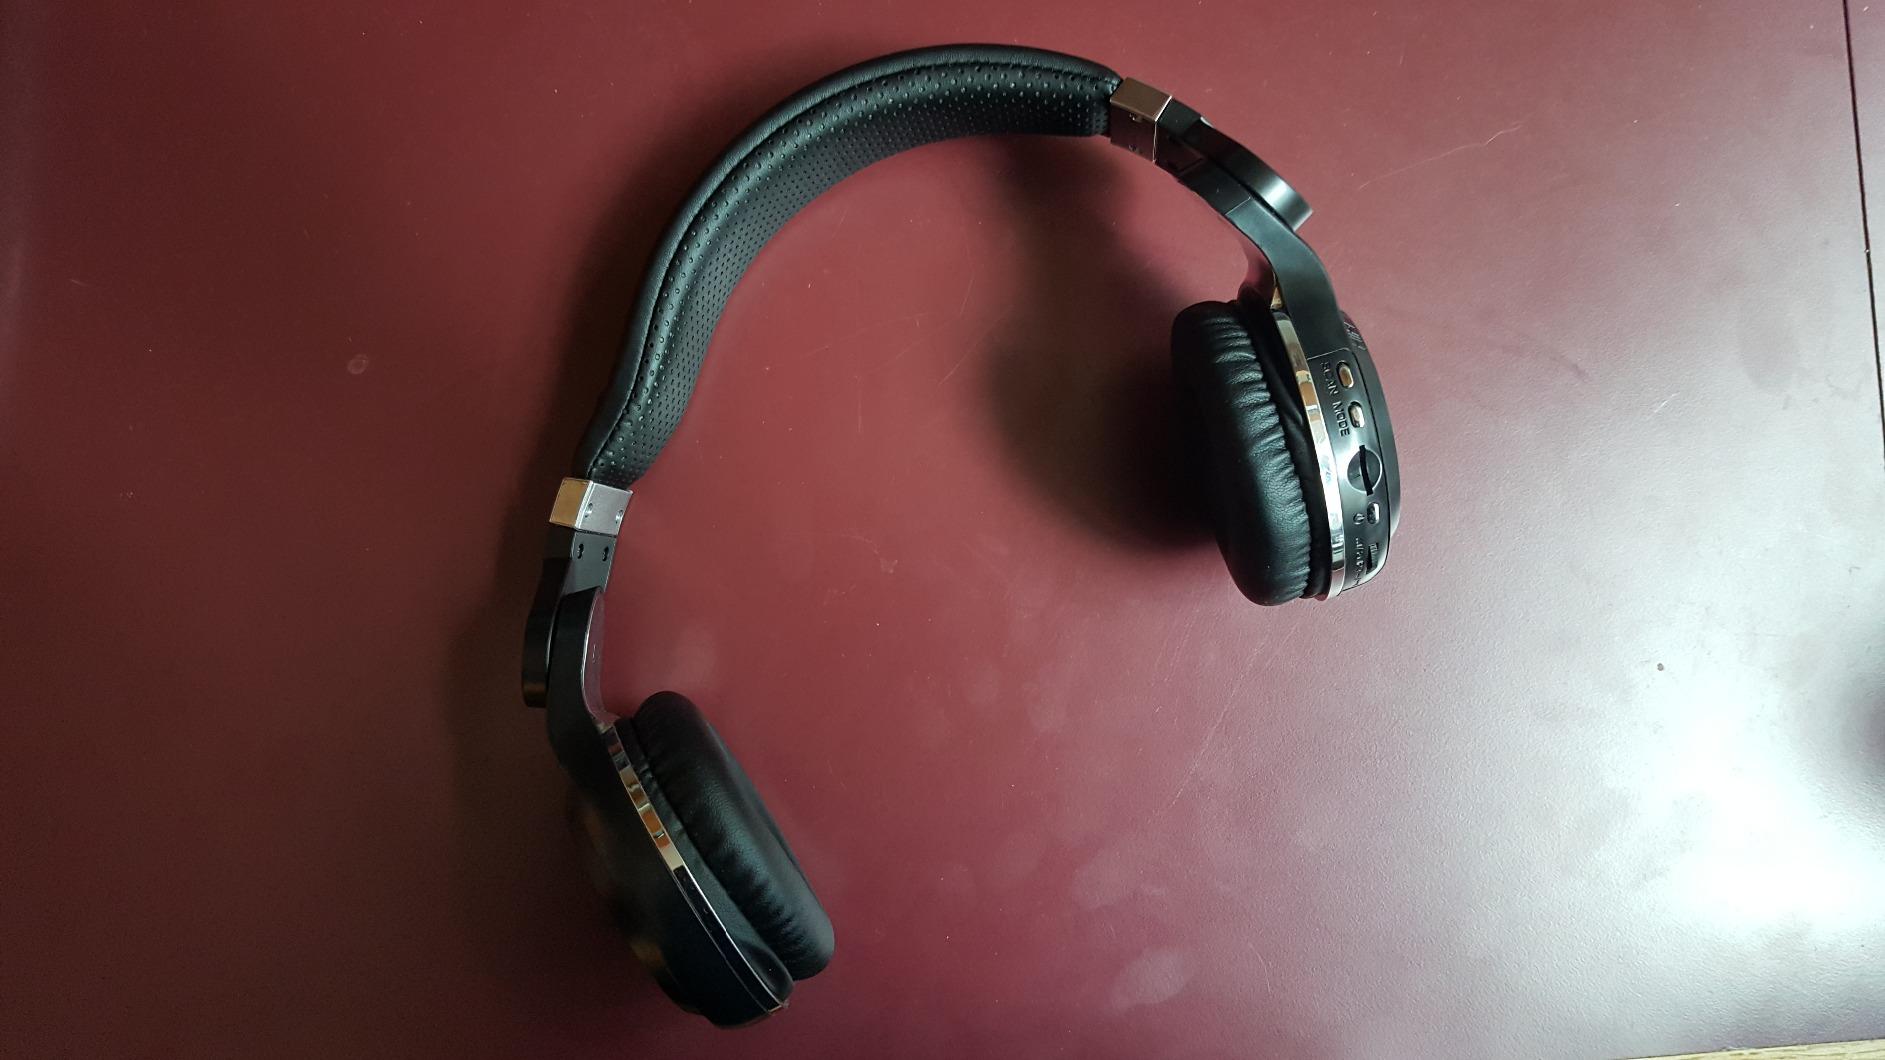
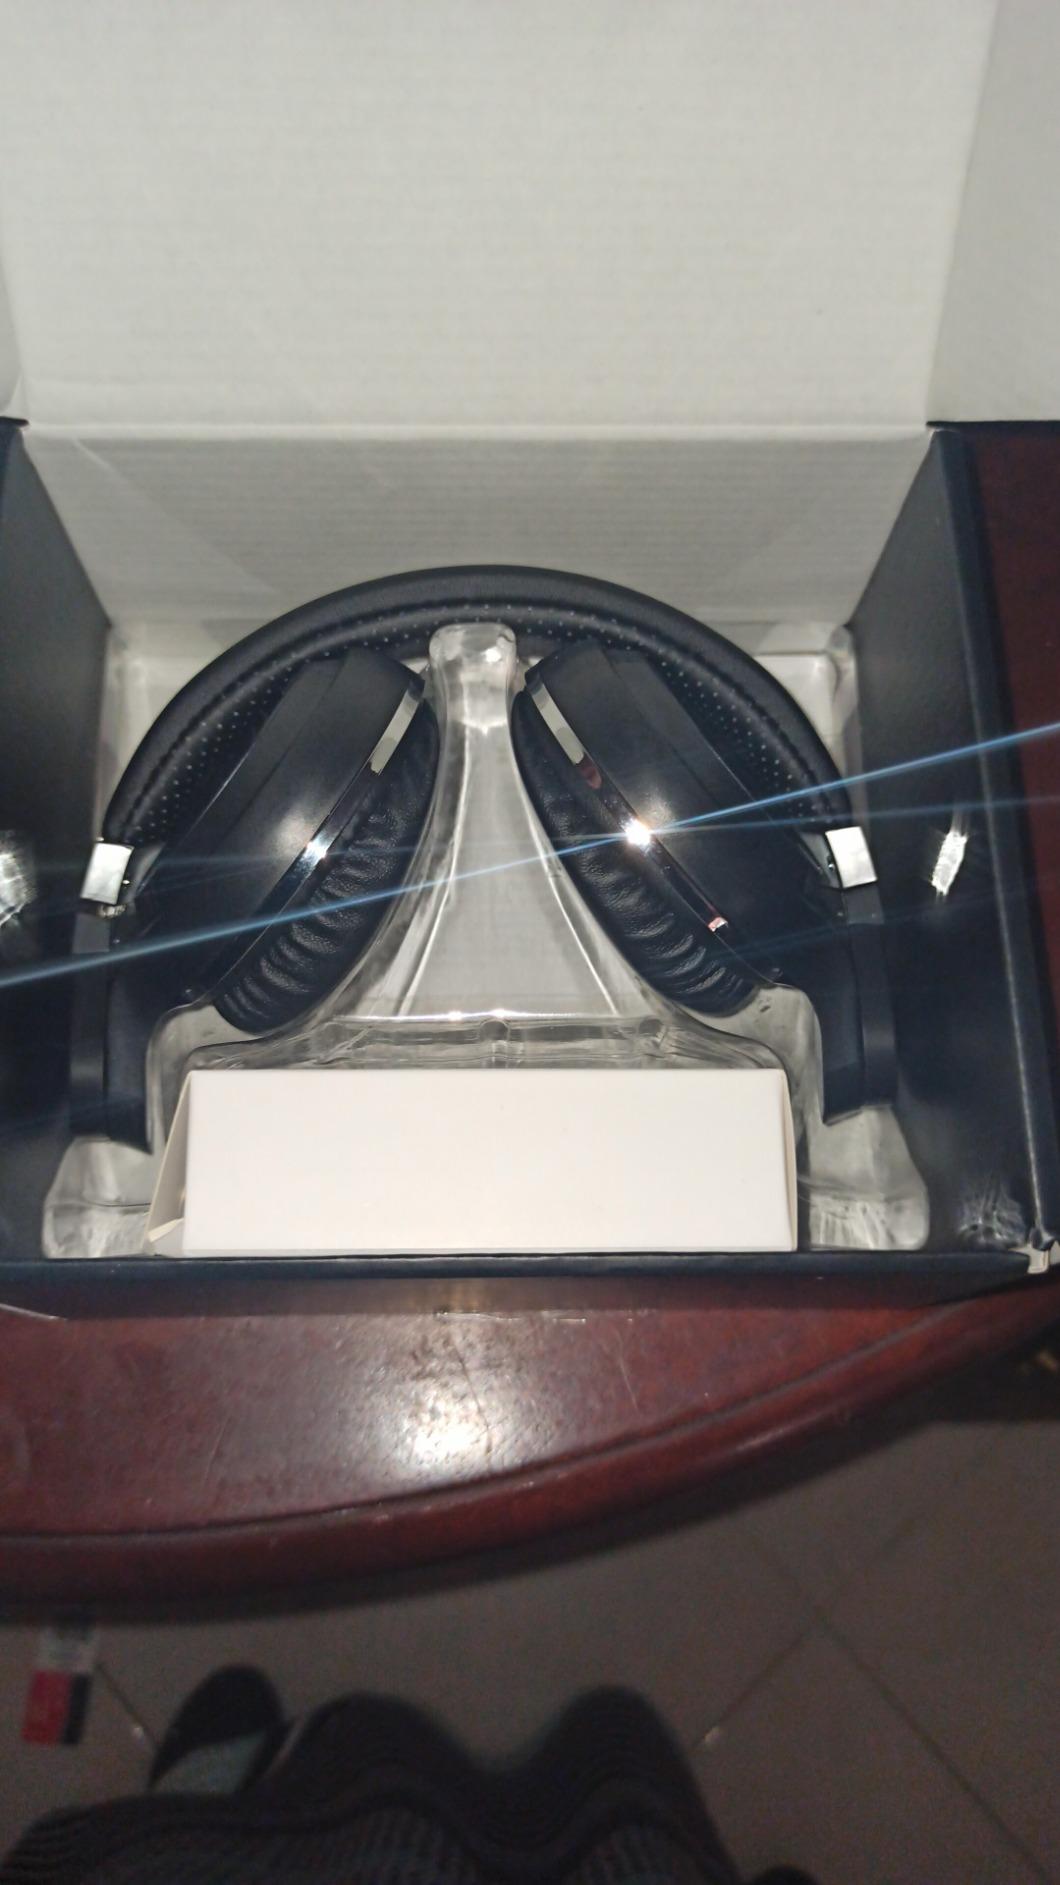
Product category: headphones
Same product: no